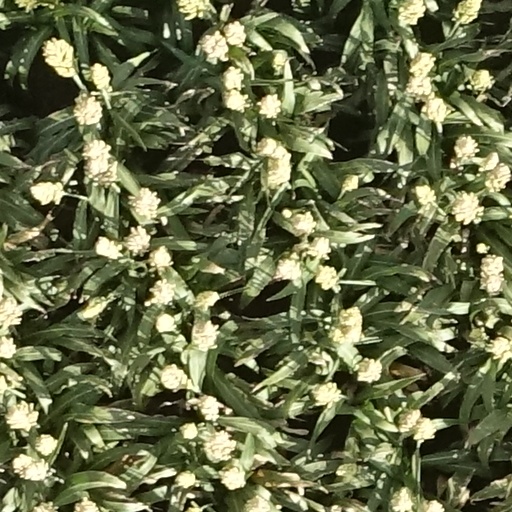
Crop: sorghum